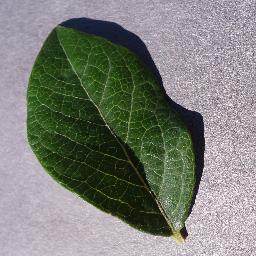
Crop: blueberry
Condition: healthy